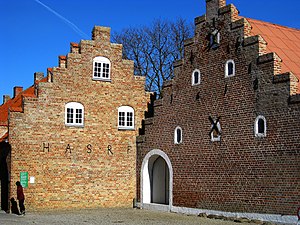
Katholm
Indgang i sidebygning
Katholm Slot, indgangsparti
Katholm er en gammel sædegård, som er oprettet i 1545 af Christen Fasti. Katholm ligger i Ålsø Sogn i Norddjurs Kommune, Djursland, Østjylland. Hovedbygningen er opført i 1588-1591 og tilbygget i 1622.